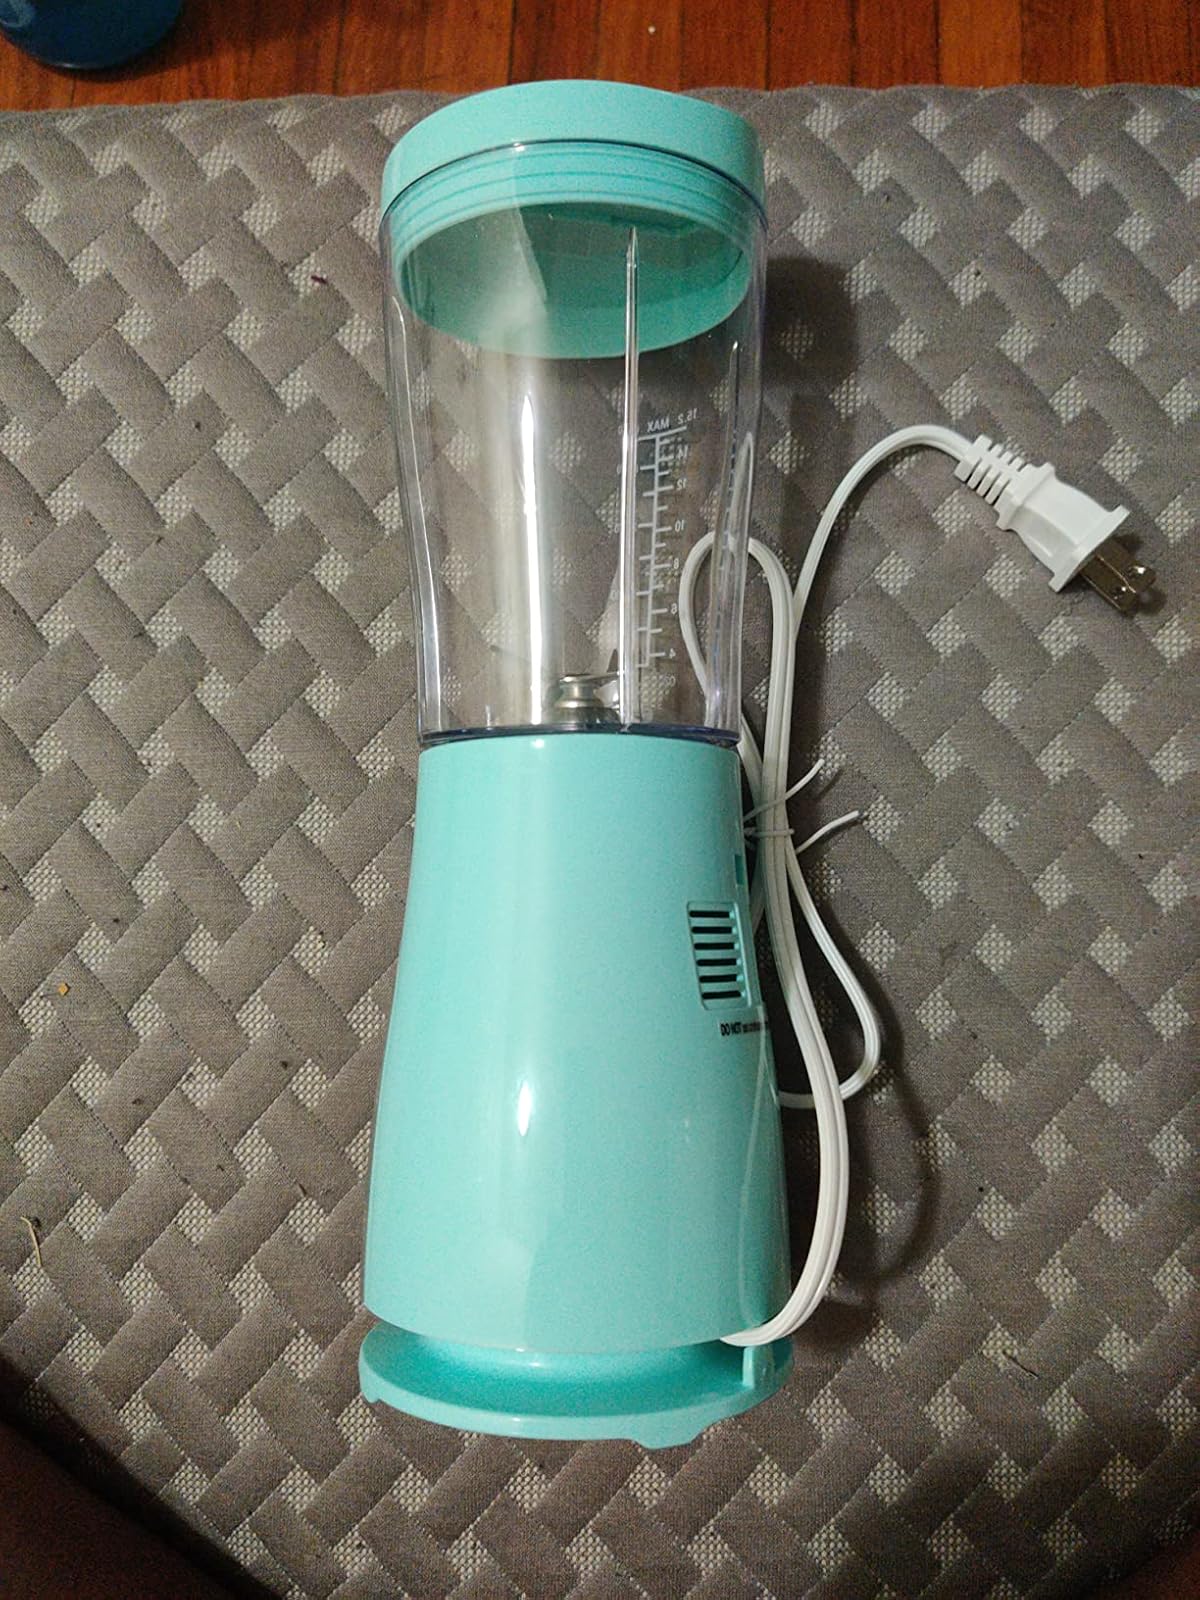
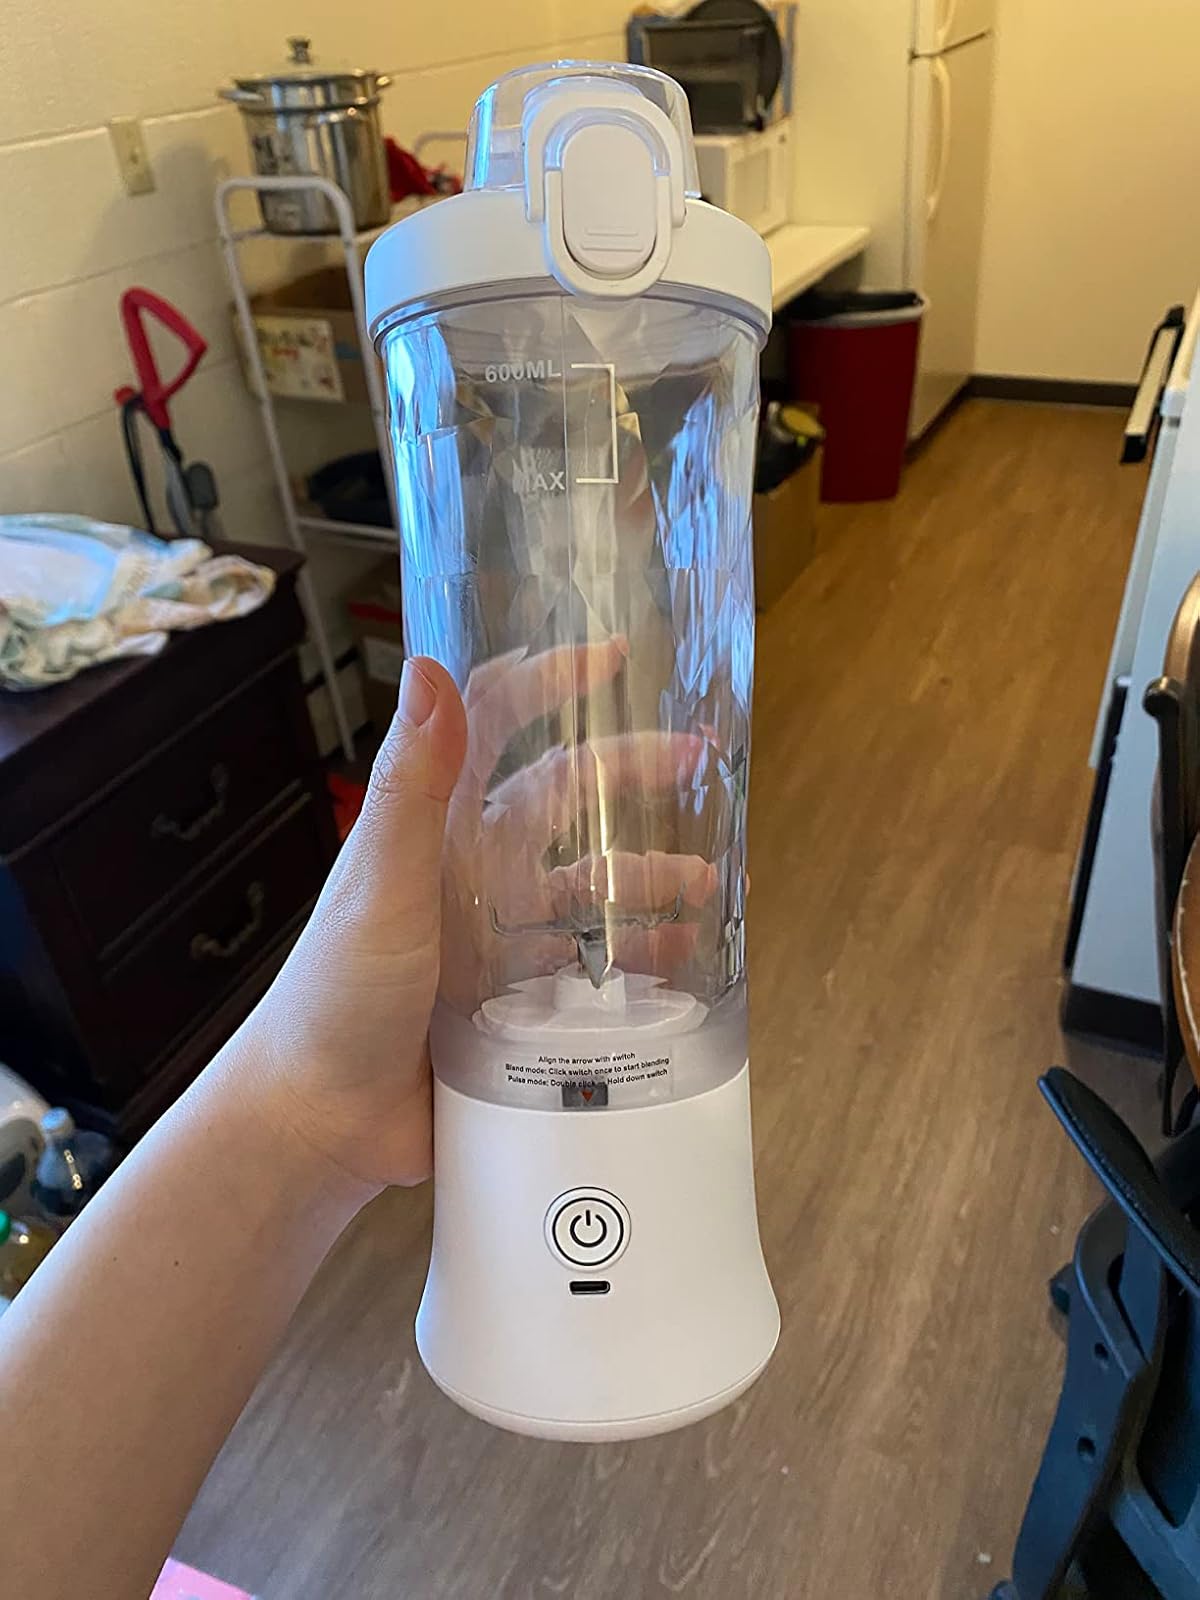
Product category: items_blender
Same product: no